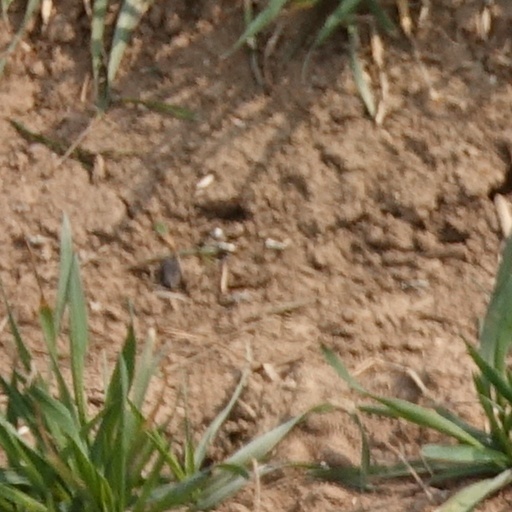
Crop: wheat